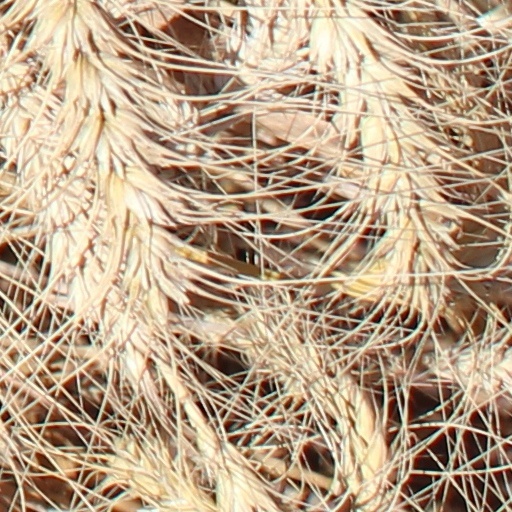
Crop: wheat